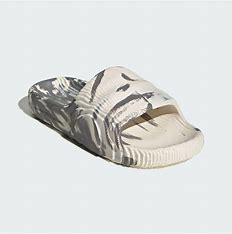
Brand: Adidas
Model: Adilette 22